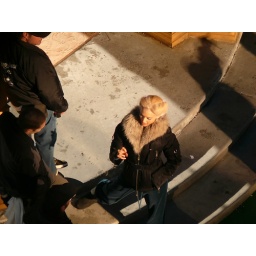
Fantastic Four 2, the Silver Surfer, movie set outside my office window in Vancouver, Canada